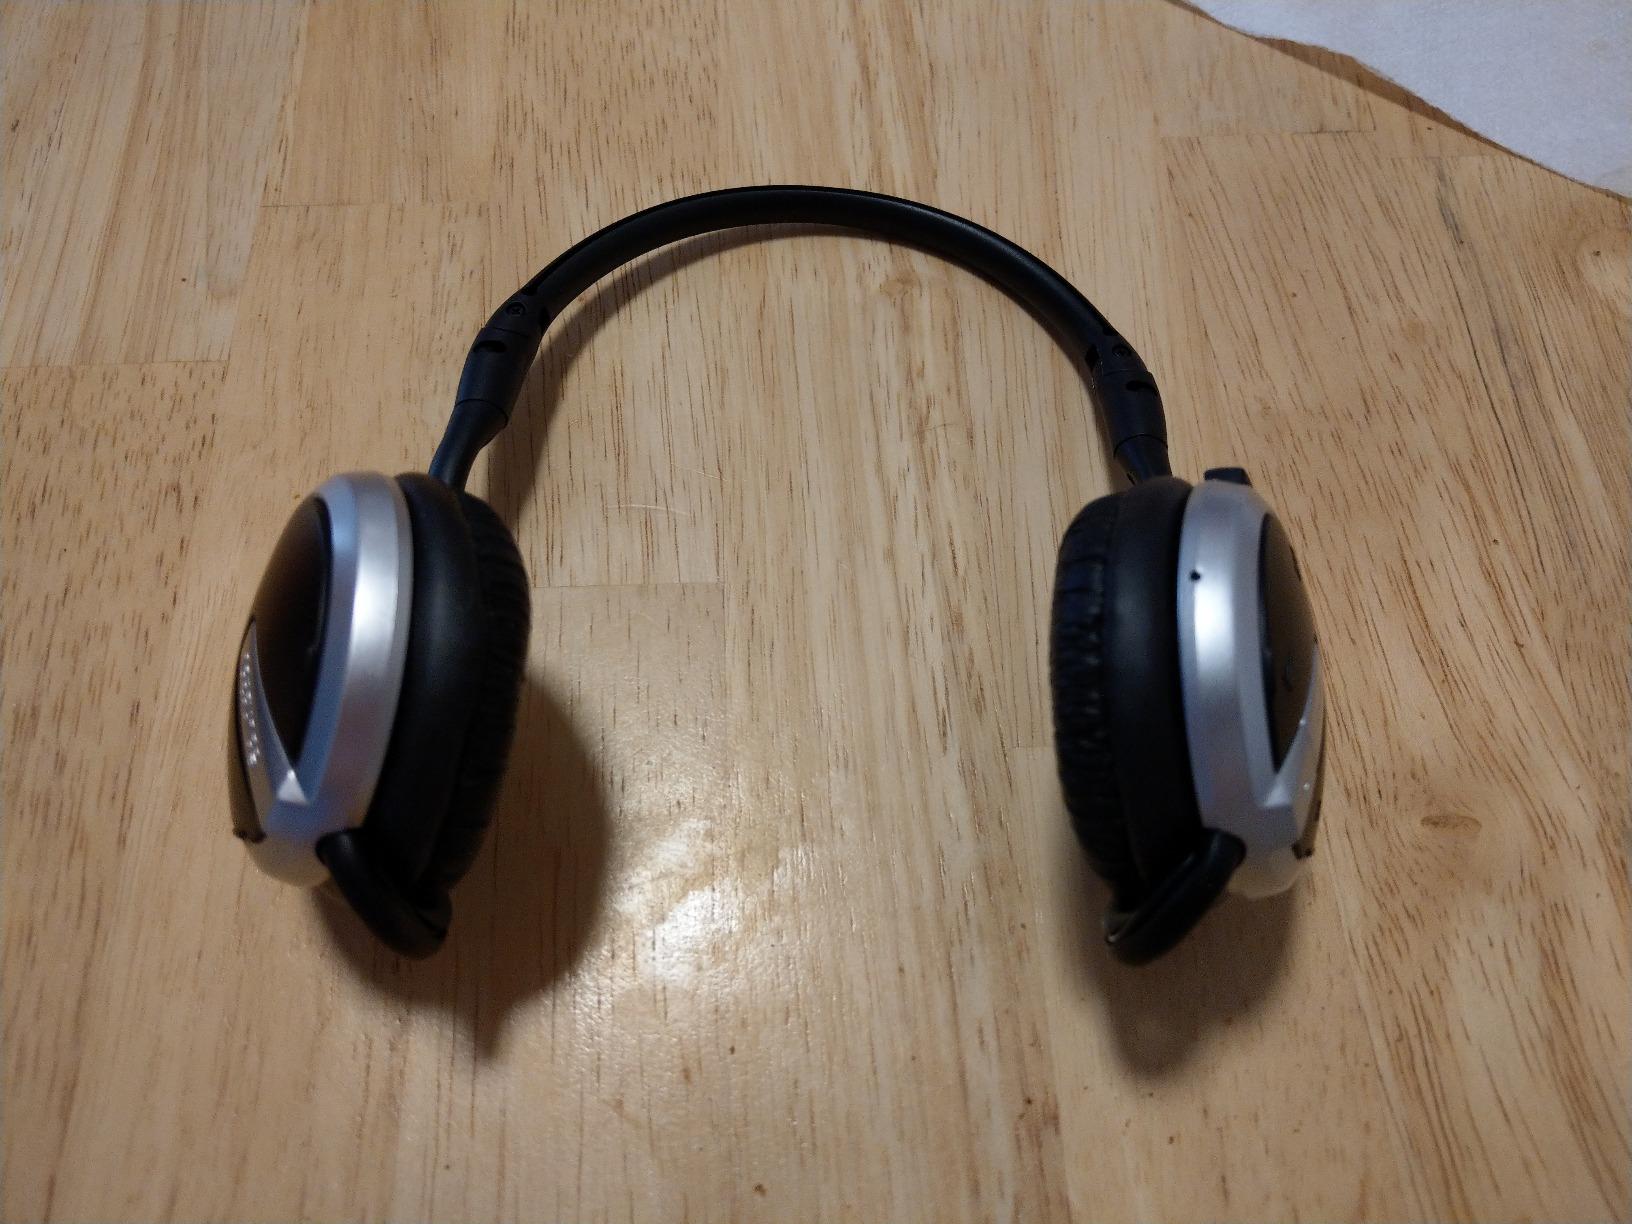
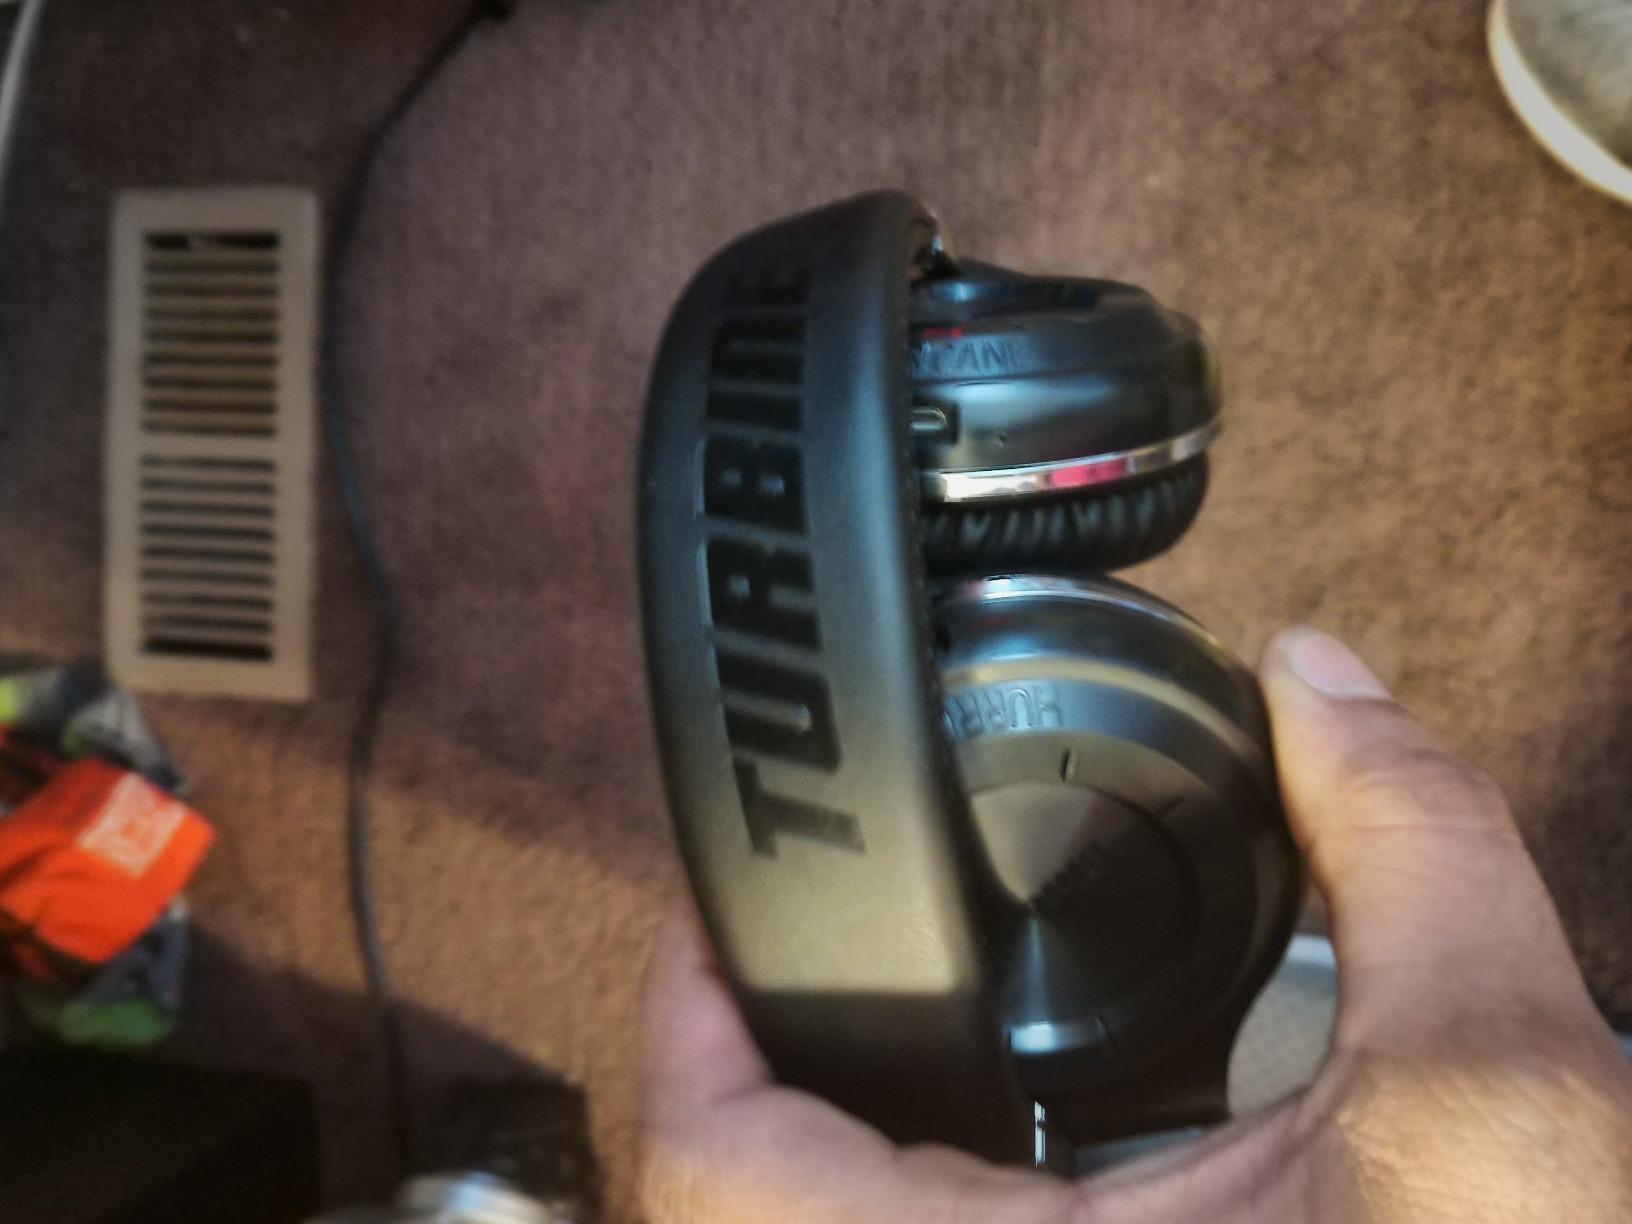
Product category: headphones
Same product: no